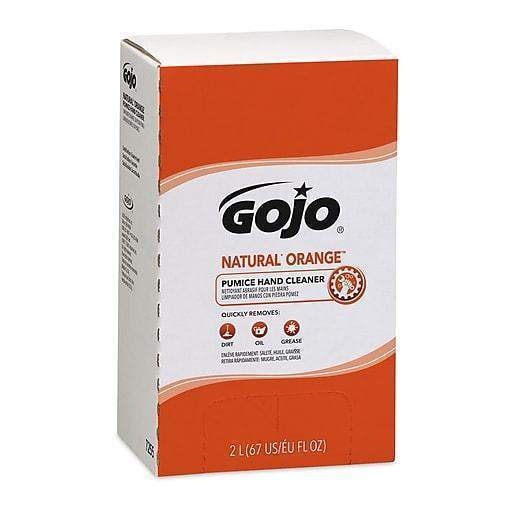
Gojo 7255-04 Natural Orange Pumice Hand Cleaner 2000ml Refills, Orange Citrus, 4 Case
Product Description Gojo Natural Orange Pumice Hand Cleaner 2000ml Refills, Orange Citrus 4 Case (7255-04 ) Lotion-style hand cleaner with pumice scrubbers that removes a broad range of soils. Contains a natural citrus ingredient Cleans without harsh solvents SANITARY SEALED™ refill helps prevent contamination Fresh dispensing valve with each refill Dispenser Dispenser not included (GOJO-7200) To go to Dispenser, CLICK HERE
Brand: Essendant
Category: Health & Beauty > Personal Care > Cosmetics > Bath & Body > Liquid Hand Soap